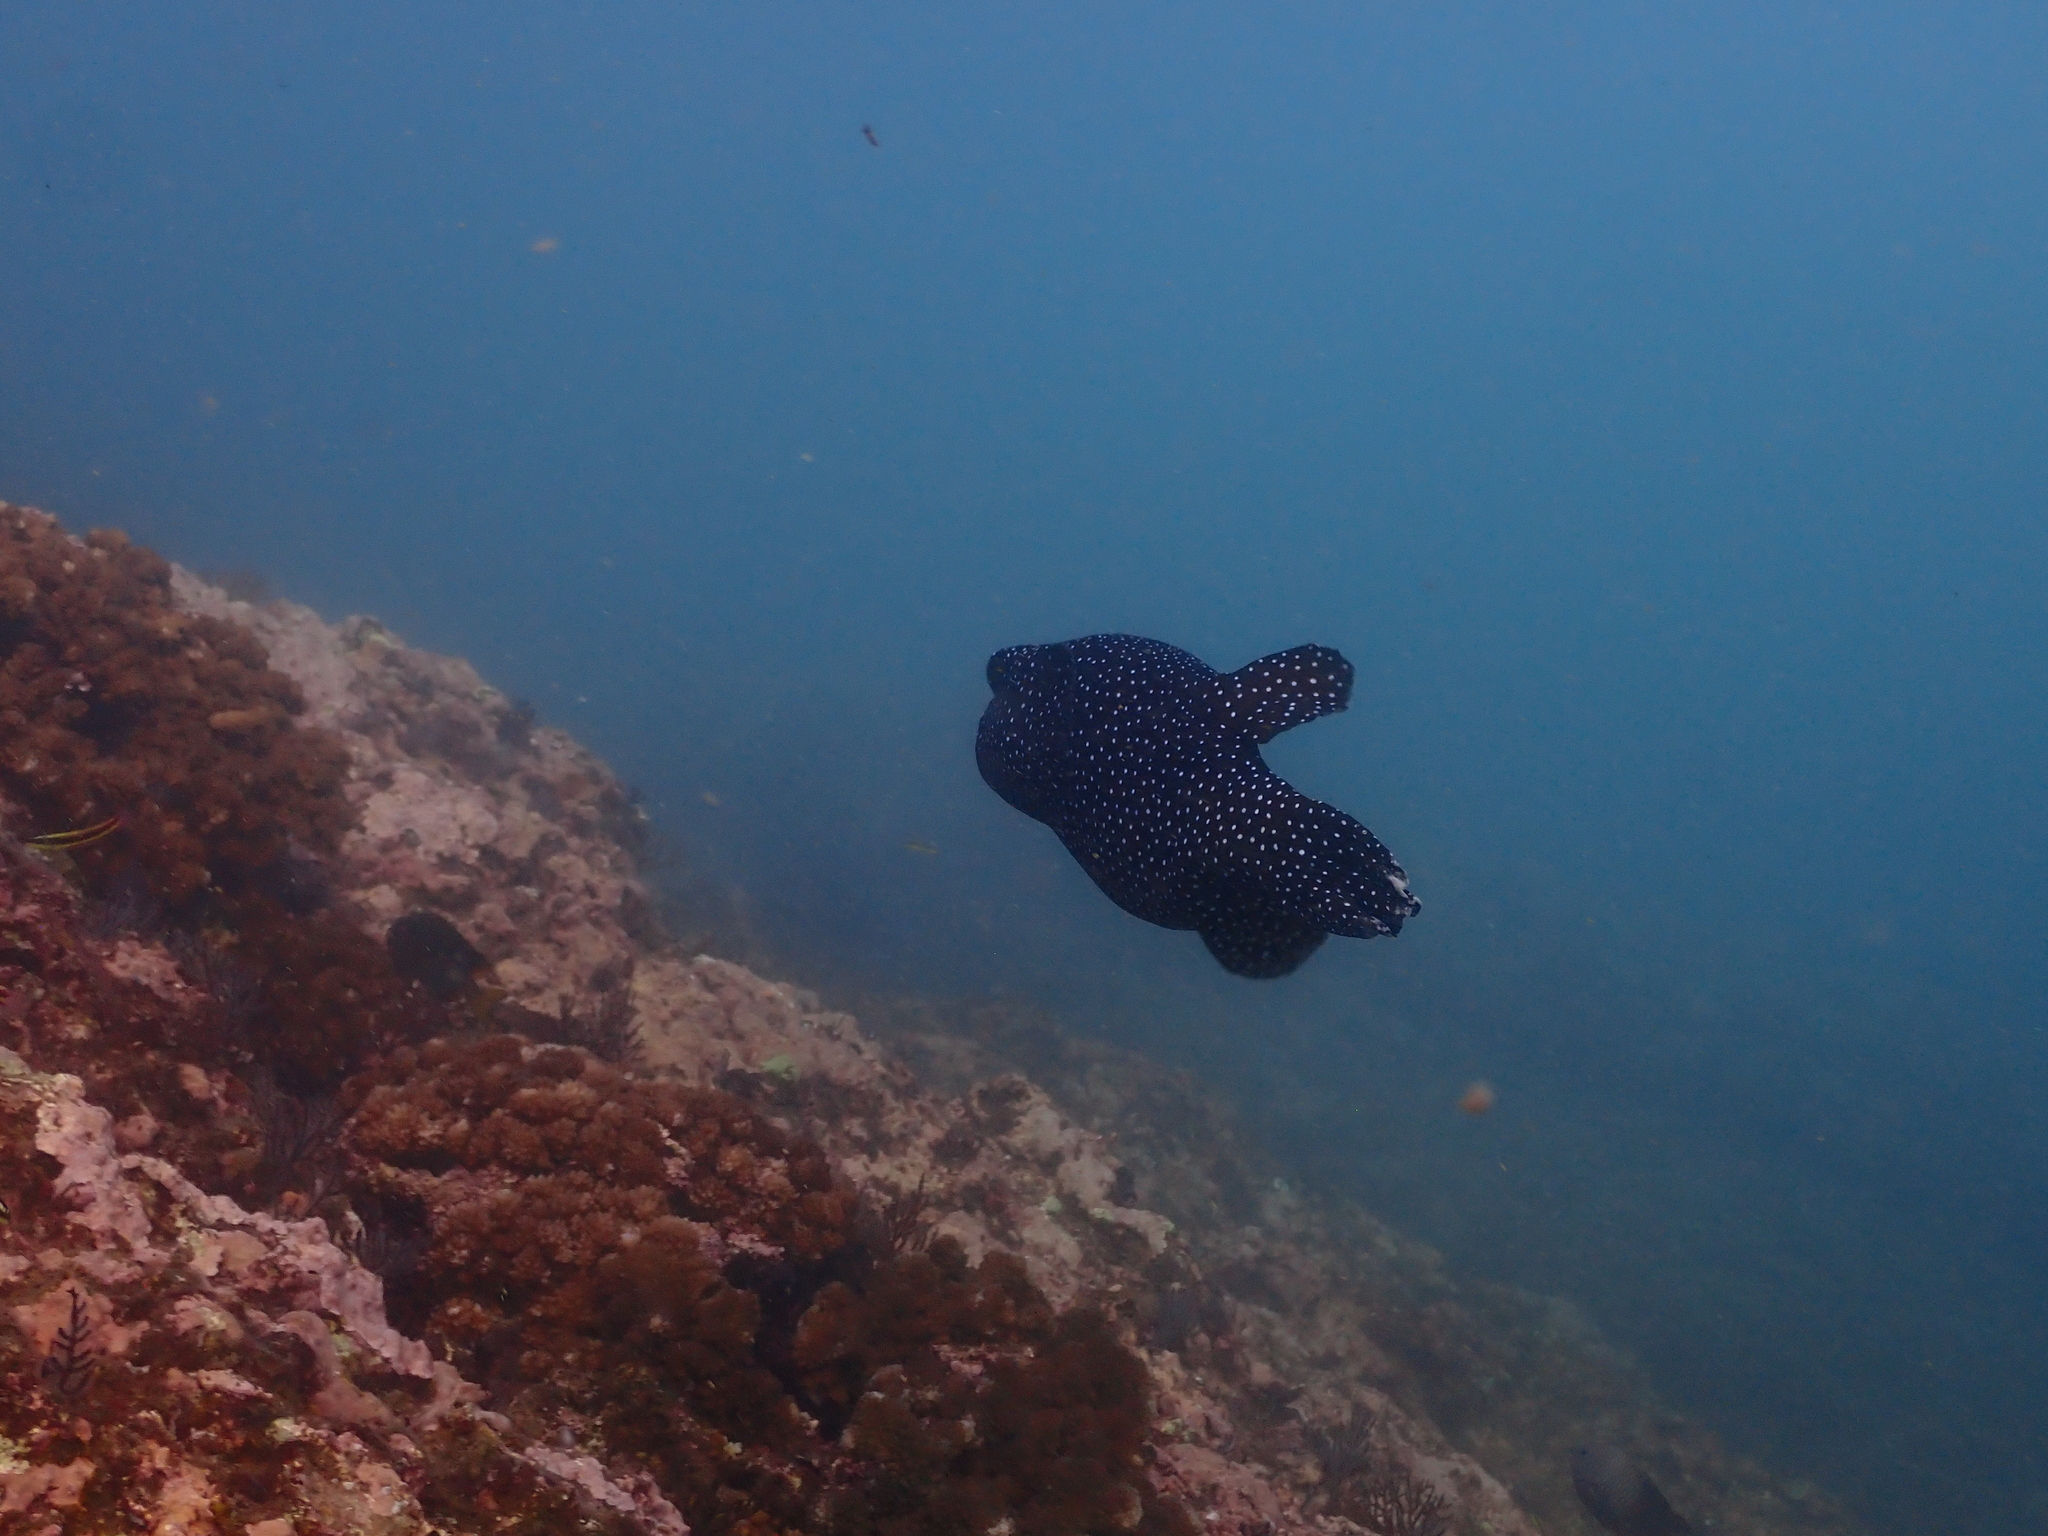
Arothron meleagris (Guineafowl Puffer)